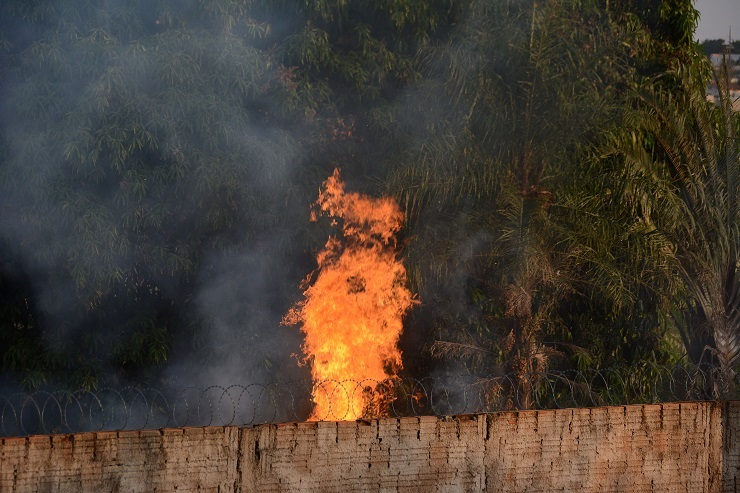
Fire: yes
Smoke: yes